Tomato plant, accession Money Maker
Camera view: horizontal (90 deg, fisheye); turntable rotation: 270 degrees
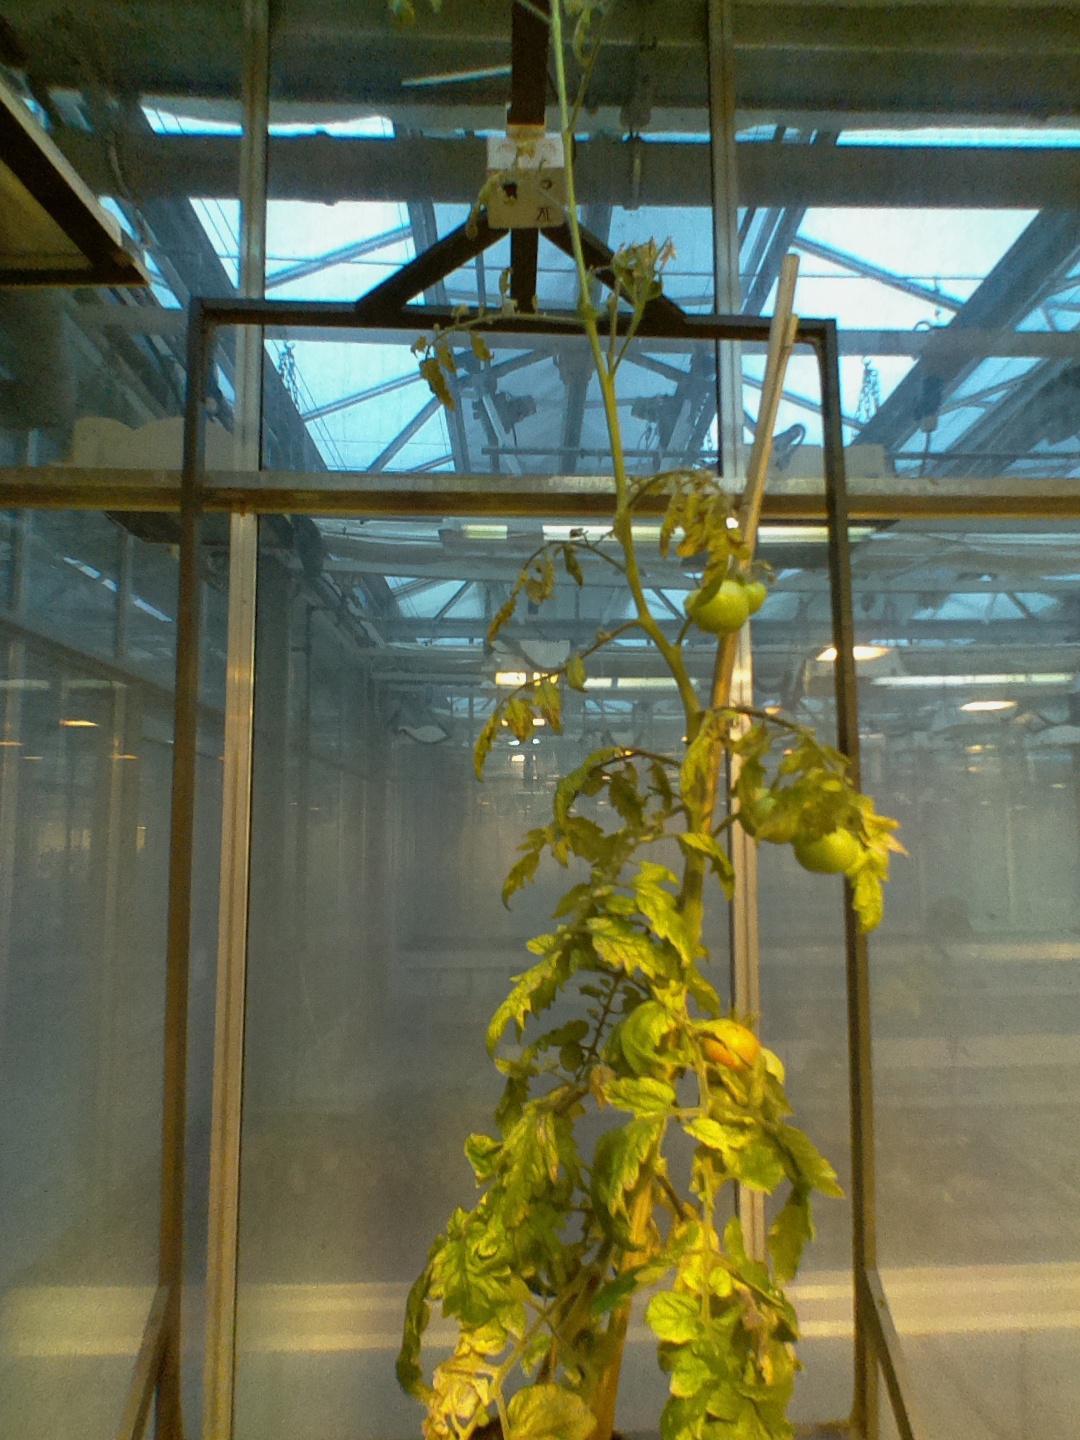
BBCH growth stage 80: fruits start showing typical ripe color (orange -> red)